T. Semmes Walmsley

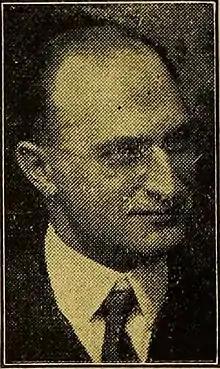
Walmsley in 1921

Thomas Semmes Walmsley (June 10, 1889 – June 19, 1942) was an American attorney and politician who was the mayor of New Orleans from July 1929 to June 1936. He is also known for his rivalry with Louisiana Governor Huey Long.